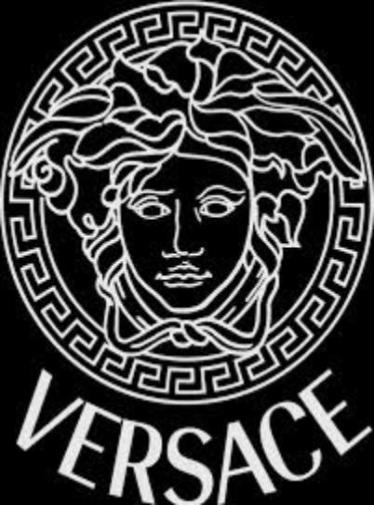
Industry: Clothes